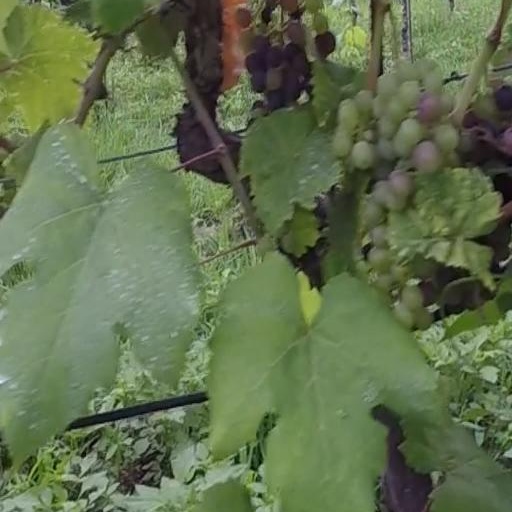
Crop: grape